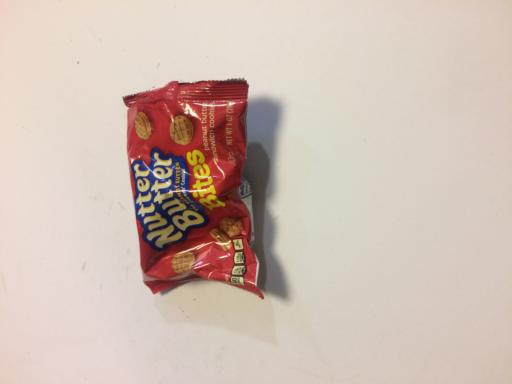
Waste category: trash